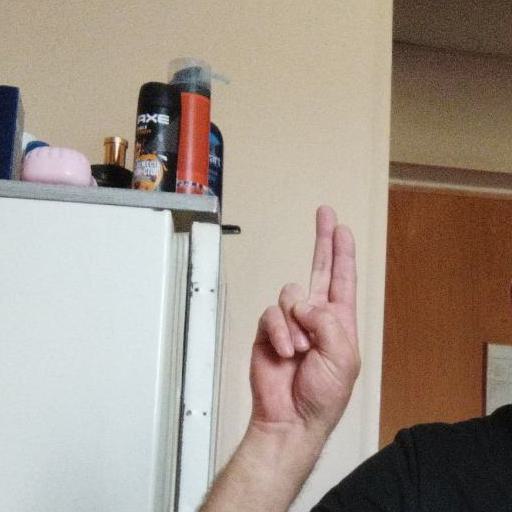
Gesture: two_up